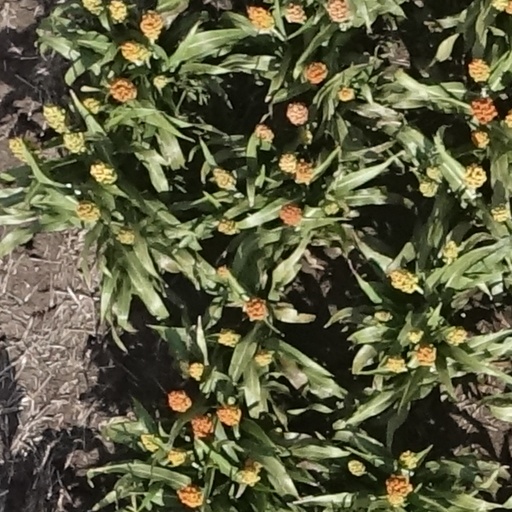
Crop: sorghum